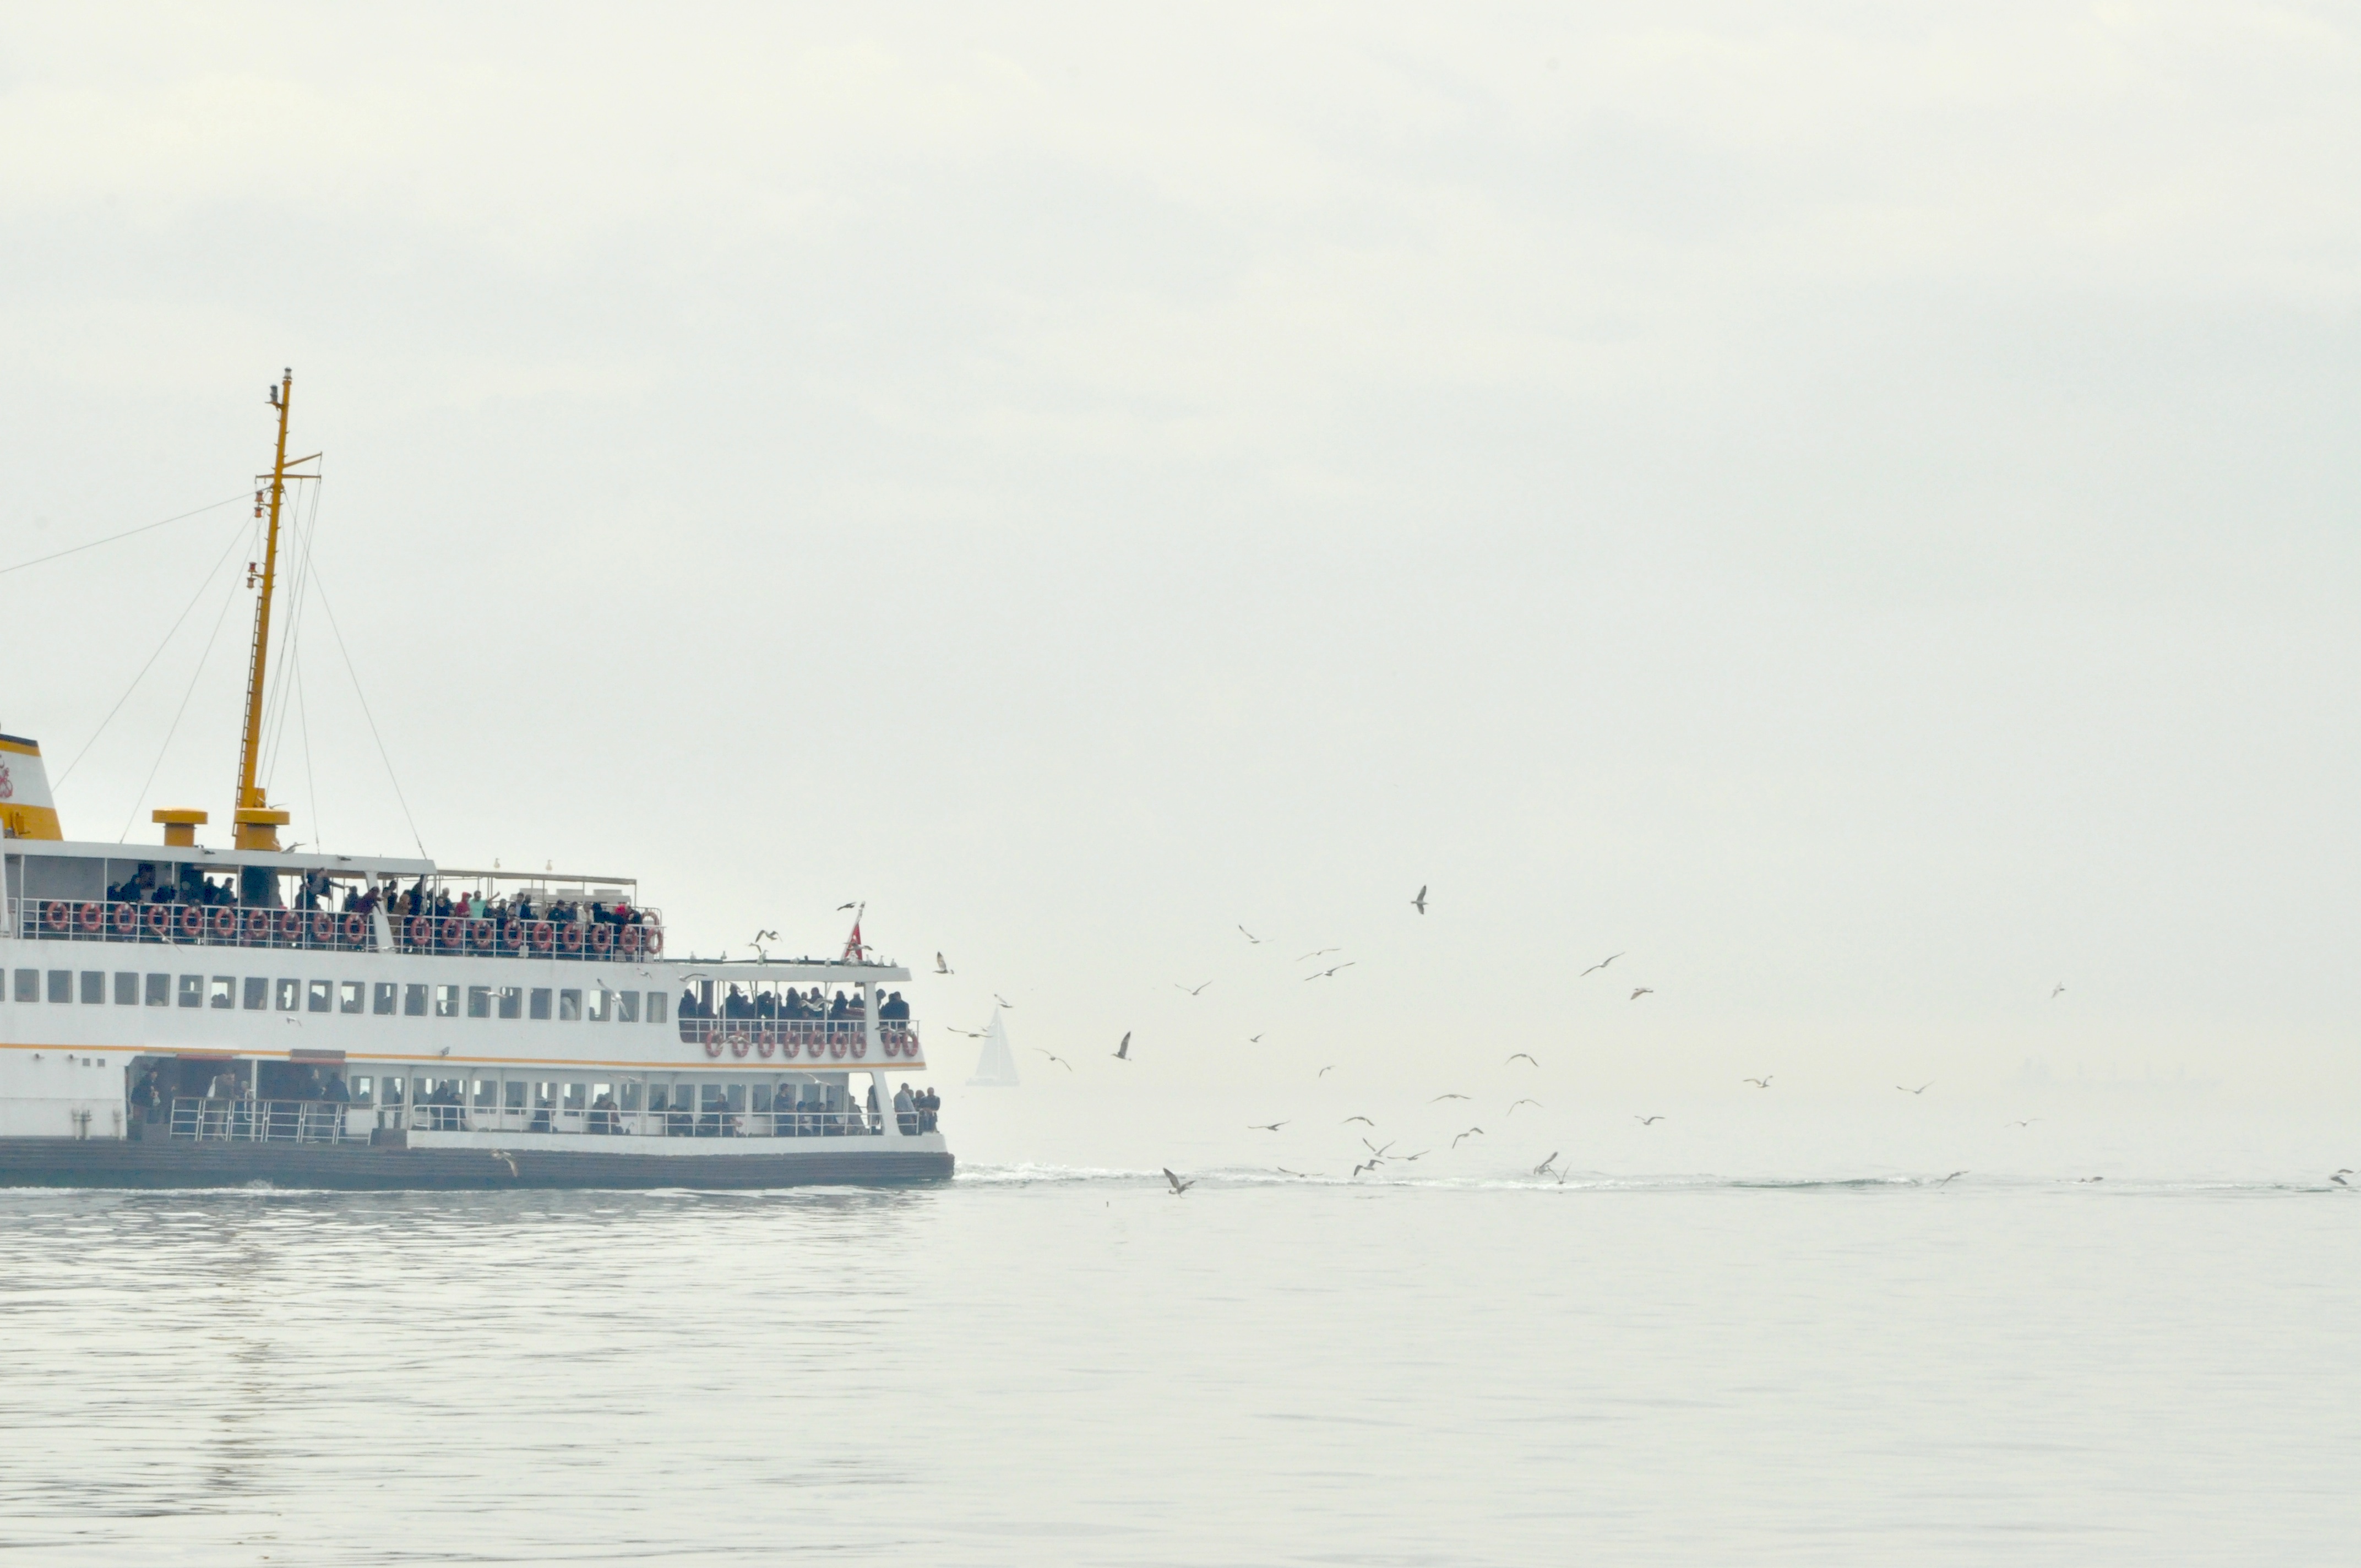
sea, ship, vehicle, cargo ship, ferry, watercraft, passenger ship, ocean liner